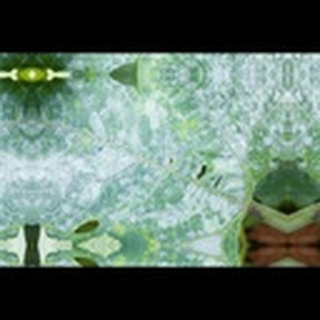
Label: cotton_powdery_mildew